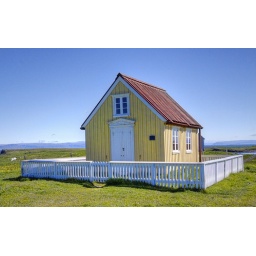
This remarkable building has the distinction of being both the oldest and smallest library in Iceland.